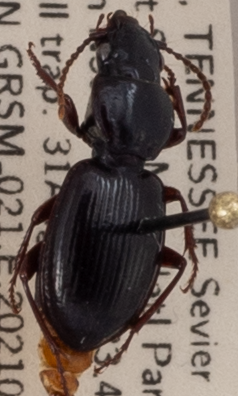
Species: Cyclotrachelus freitagi
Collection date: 2021-08-31
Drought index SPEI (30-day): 1.93
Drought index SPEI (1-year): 1.22
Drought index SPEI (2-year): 2.09